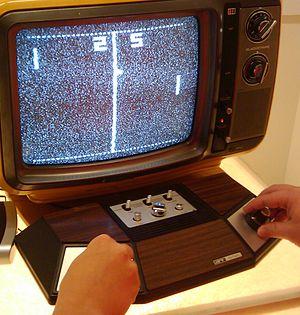
L'APF TV Fun est une console de jeux vidéo de première génération. Il s'agit d'un clone de Pong fabriqué par APF Electronics au Japon à partir de 1976. Cette console est basée sur la puce AY-3-8500.
Une console de jeux vidéo est un appareil informatique destiné à l'origine aux jeux vidéo et qui a rapidement évolué en ordinateur spécialisé. Il existe deux types principaux de consoles :